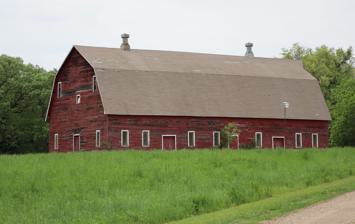
Building: Christian F. Uytendale Farmstead
Country: United States of America
Year built: 1887
United States historic place Christian F. Uytendale Farmstead U.S. National Register of Historic Places U.S. Historic district Uytendale barn in 2020 Show map of Minnesota Show map of the United States Location Off County Highway 25, Benson Township, Minnesota Coordinates 45°23′11″N 95°34′18″W / 45.38639°N 95.57167°W / 45.38639; -95.57167 Area 2.5 acres (1.0 ha) Built 1887–1935 NRHP reference No. 85001989 Designated HD September 5, 1985 The Christian F. Uytendale Farmstead is a historic farm in Benson Township, Minnesota , United States.  The property was established as one of the first farms in Swift County, Minnesota , in 1868, by Norwegian immigrant Johannes Torgerson (1823–1909).  In 1879 Torgerson sold it to "Captain" Christian F. Uytendale (1842–1912), a wealthy Danish immigrant who turned the 280-acre (110 ha) farm into a prominent local landmark. The farmhouse in 2020 In 1887 Uytendale had a new farmhouse built with distinctive Danish architectural features. The farm was listed on the National Register of Historic Places in 1985 for having local significance in the themes of architecture and exploration/settlement. The 2.5-acre (1.0 ha) historic district consists of the 1887 farmhouse, a granary built for Uytendale around 1900, and six early-20th-century outbuildings constructed by later owners.  The farm was nominated for its status as one of Swift County's first farms, its association with one of the county's most famous turn-of-the-20th-century farmers, and its unique ethnically inspired farmhouse. See also National Register of Historic Places listings in Swift County, Minnesota References